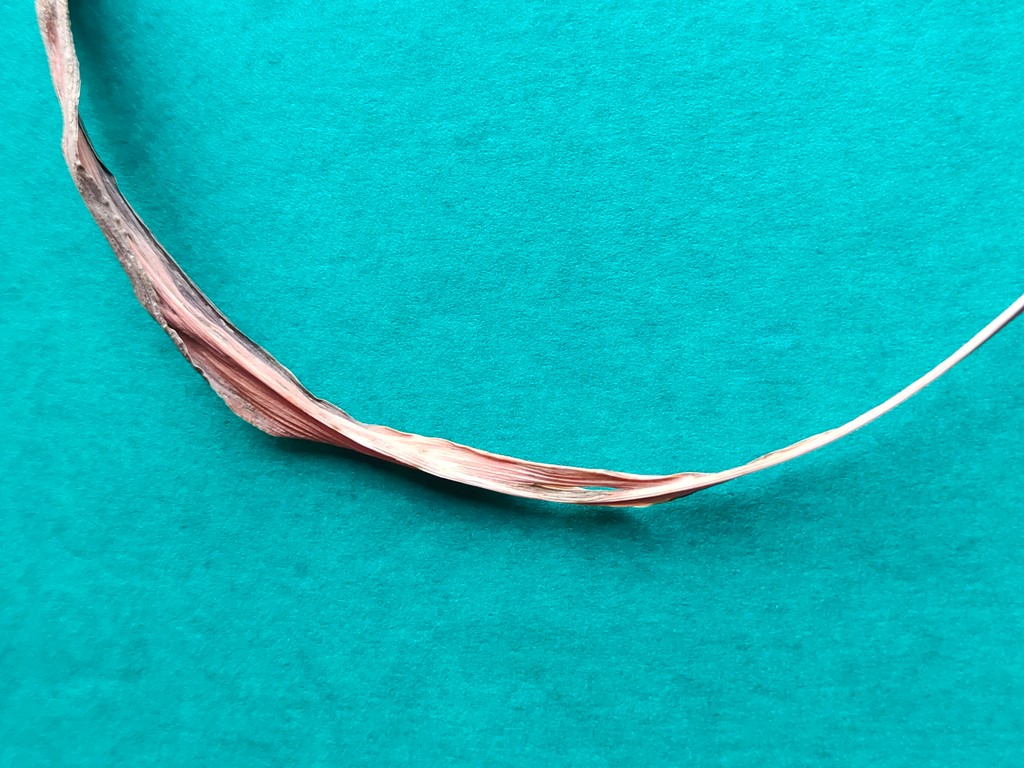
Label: Dried